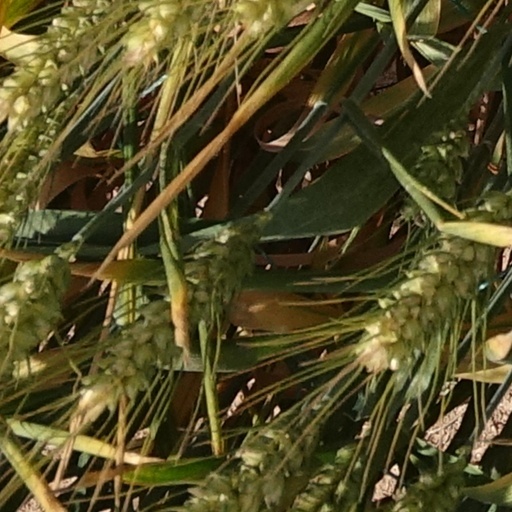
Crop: wheat